Giacomo Debenedetti

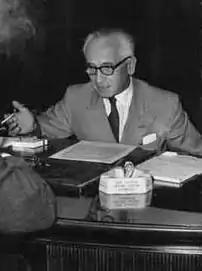
Giacomo Debenedetti

Giacomo Debenedetti was born into a Jewish family in Biella but moved to Turin at a very young age. After completing his secondary education with excellent marks, he enrolled in the local university and then in three degree courses: mathematics, law and literature. In 1922, with Sergio Solmi and Mario Gromo, he founded the literary magazine "Primo Tempo", which closed after only eleven issues. He met Piero Gobetti, with whom he developed a brief but intense friendship, and began a fruitful collaboration with the magazine "Il Baretti", in which he published important essays on Raymond Radiguet, Umberto Saba and Marcel Proust. He became one of the participants in the experience of the magazine "Solaria".